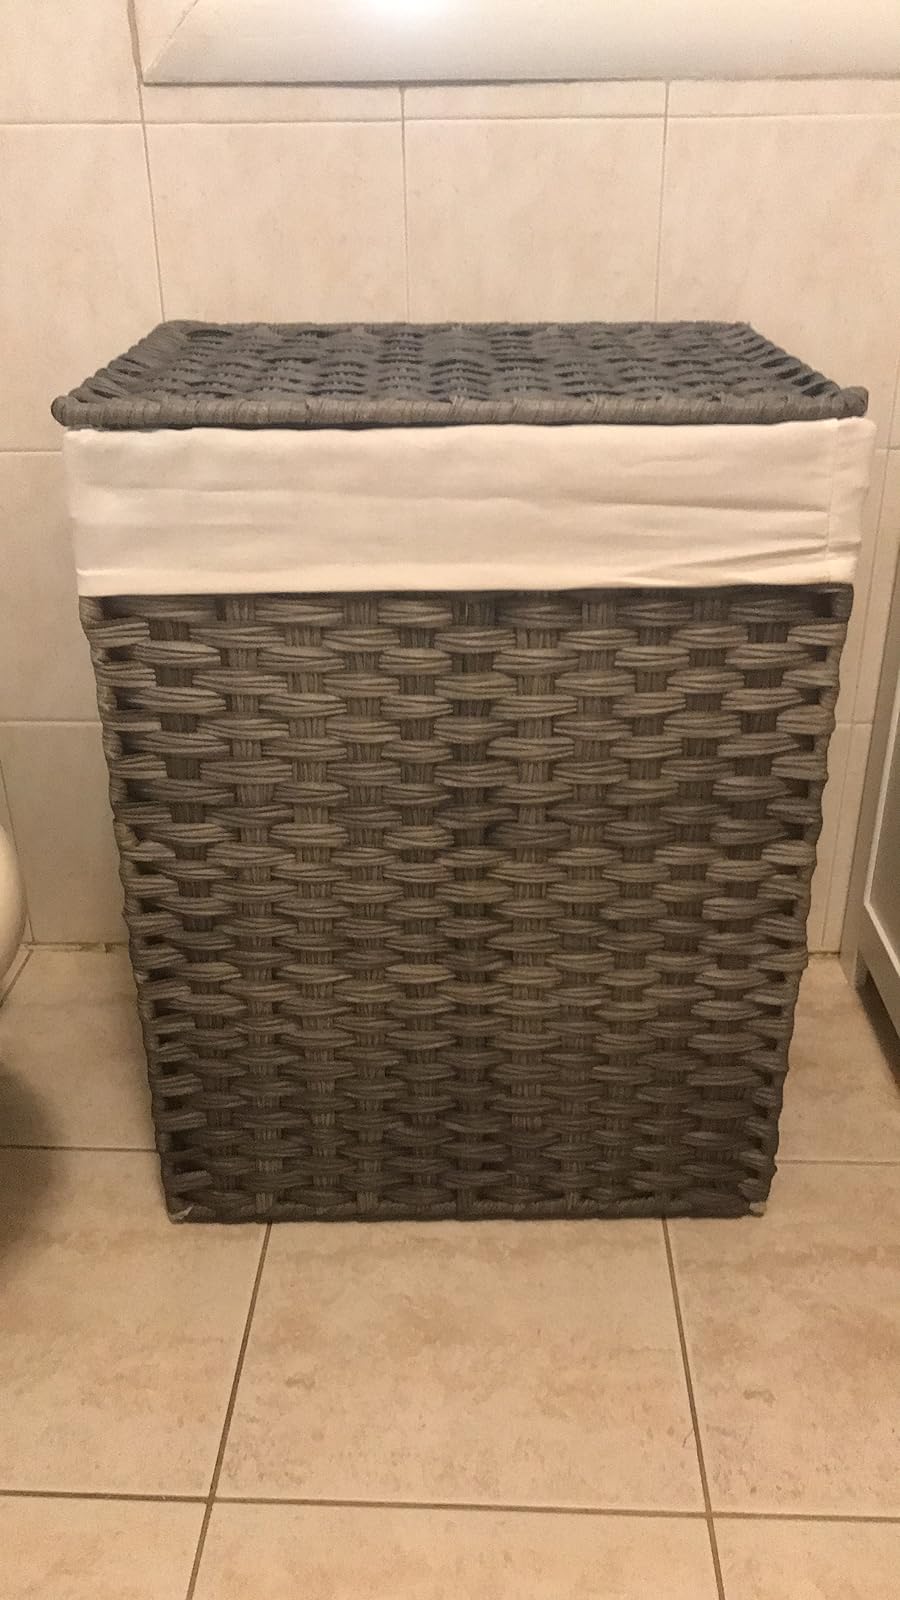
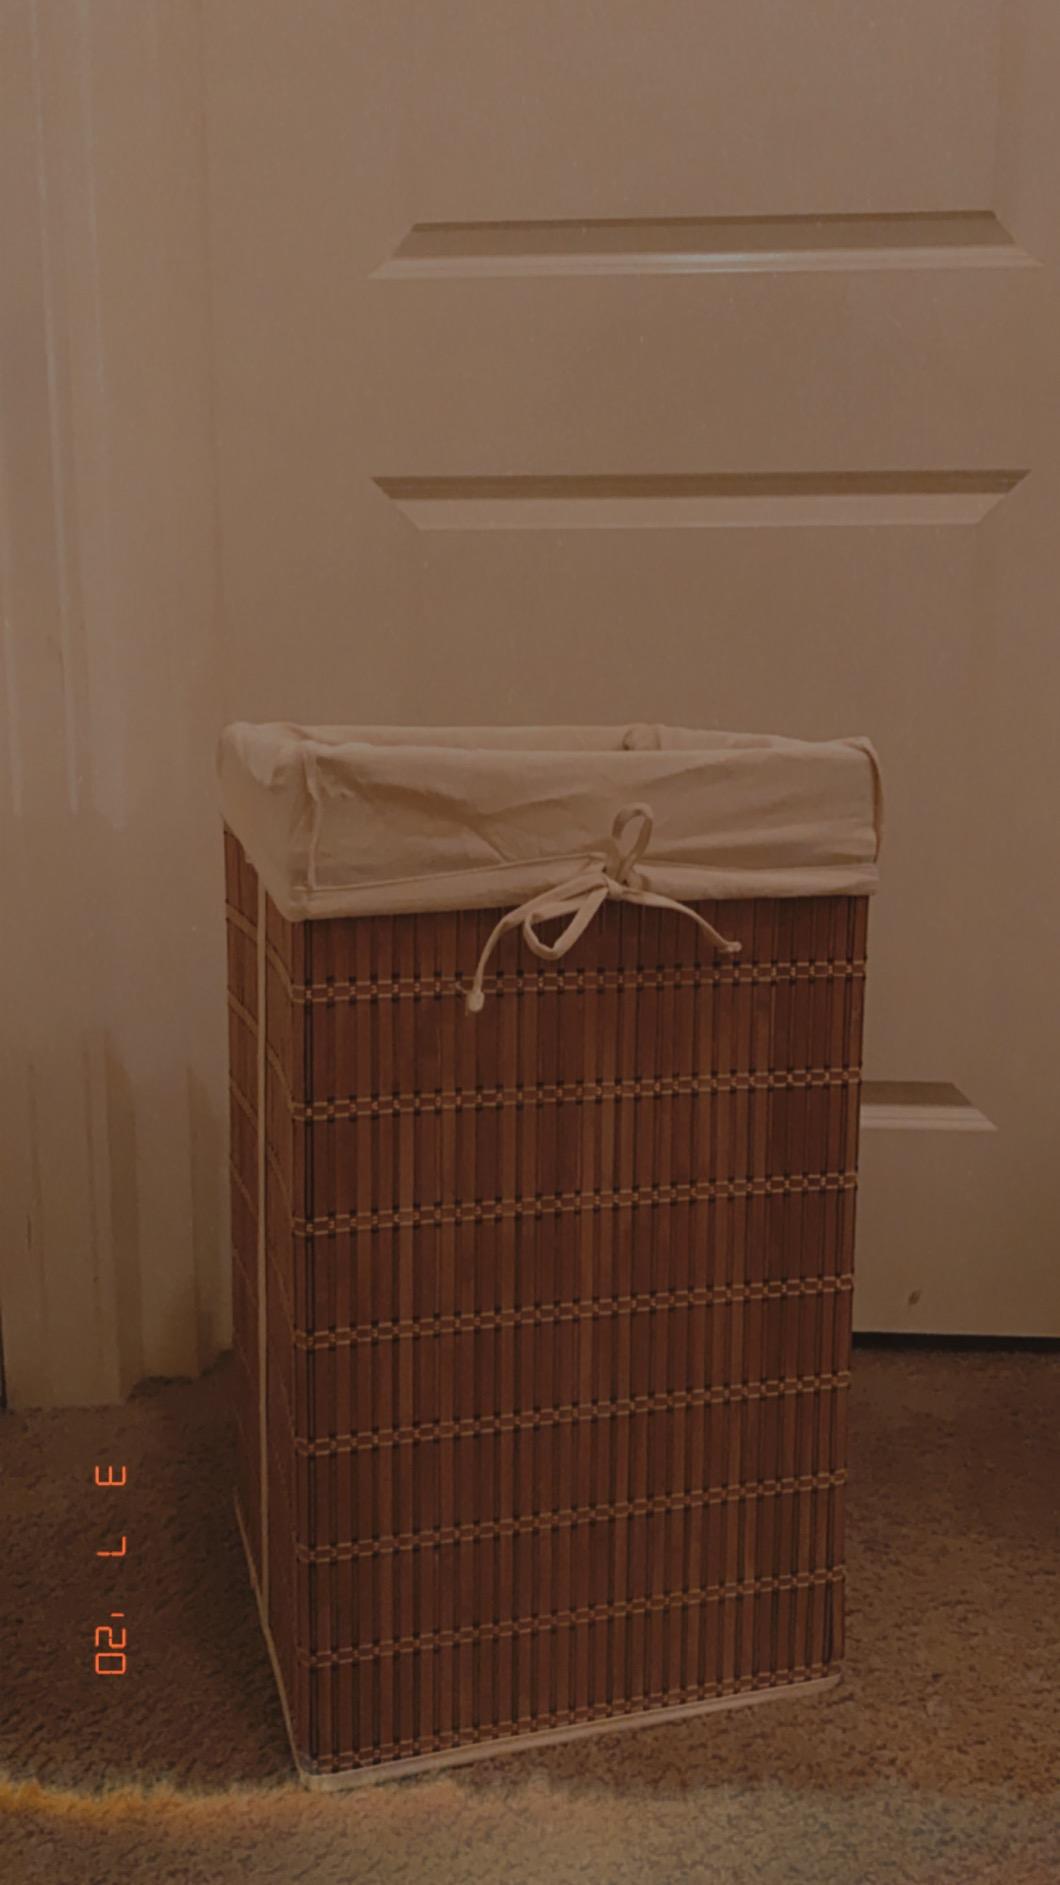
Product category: items_hamper
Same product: no